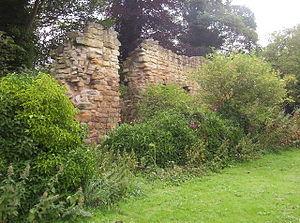
Le château de Morpeth est un monument classé de 1ʳᵉ catégorie de la ville de Morpeth, chef-lieu du Northumberland, dans le nord-est de l'Angleterre. Il a été en partie réparé par le Landmark Trust et il est loué aux particuliers.